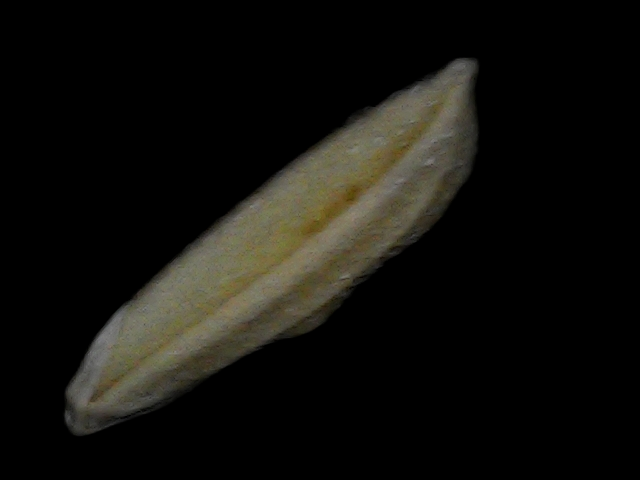
Rice variety: Bd87